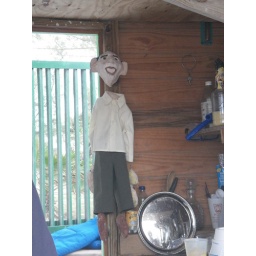
This was hung up on the wall in the back of one of the beach stands in Nassau